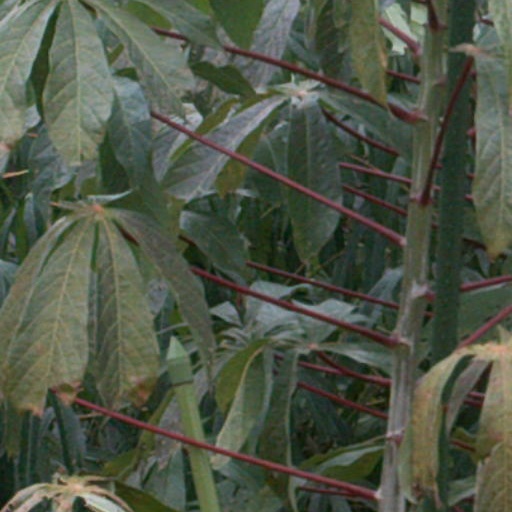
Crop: cassava